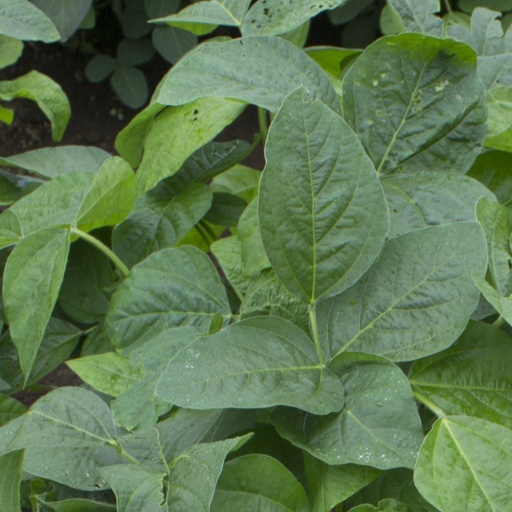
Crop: soybean